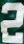
Number: 2